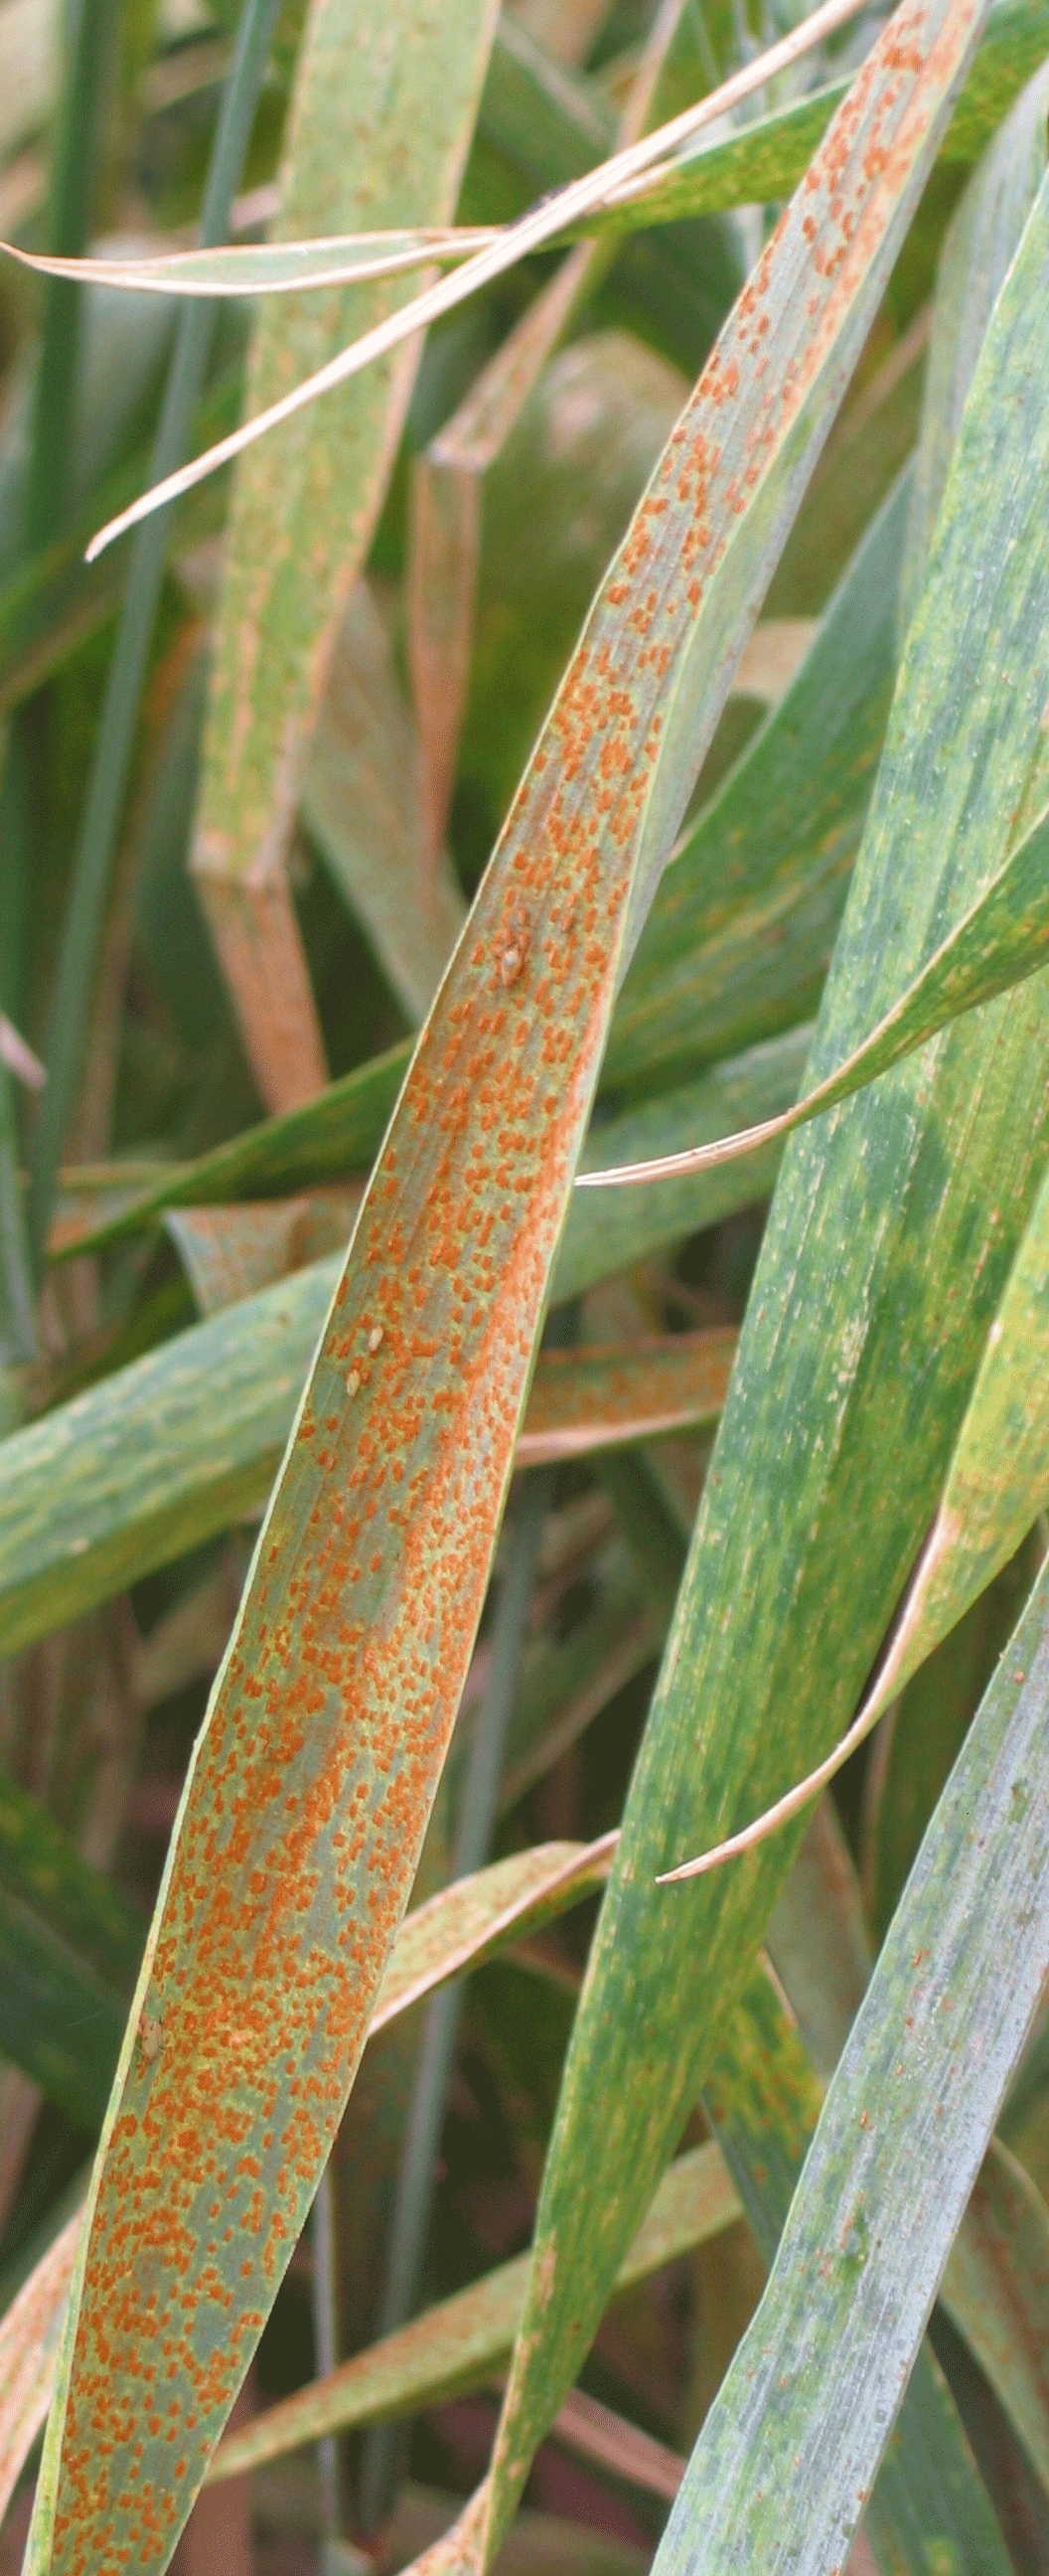
Label: Wheat___Brown_Rust